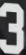
Number: 3